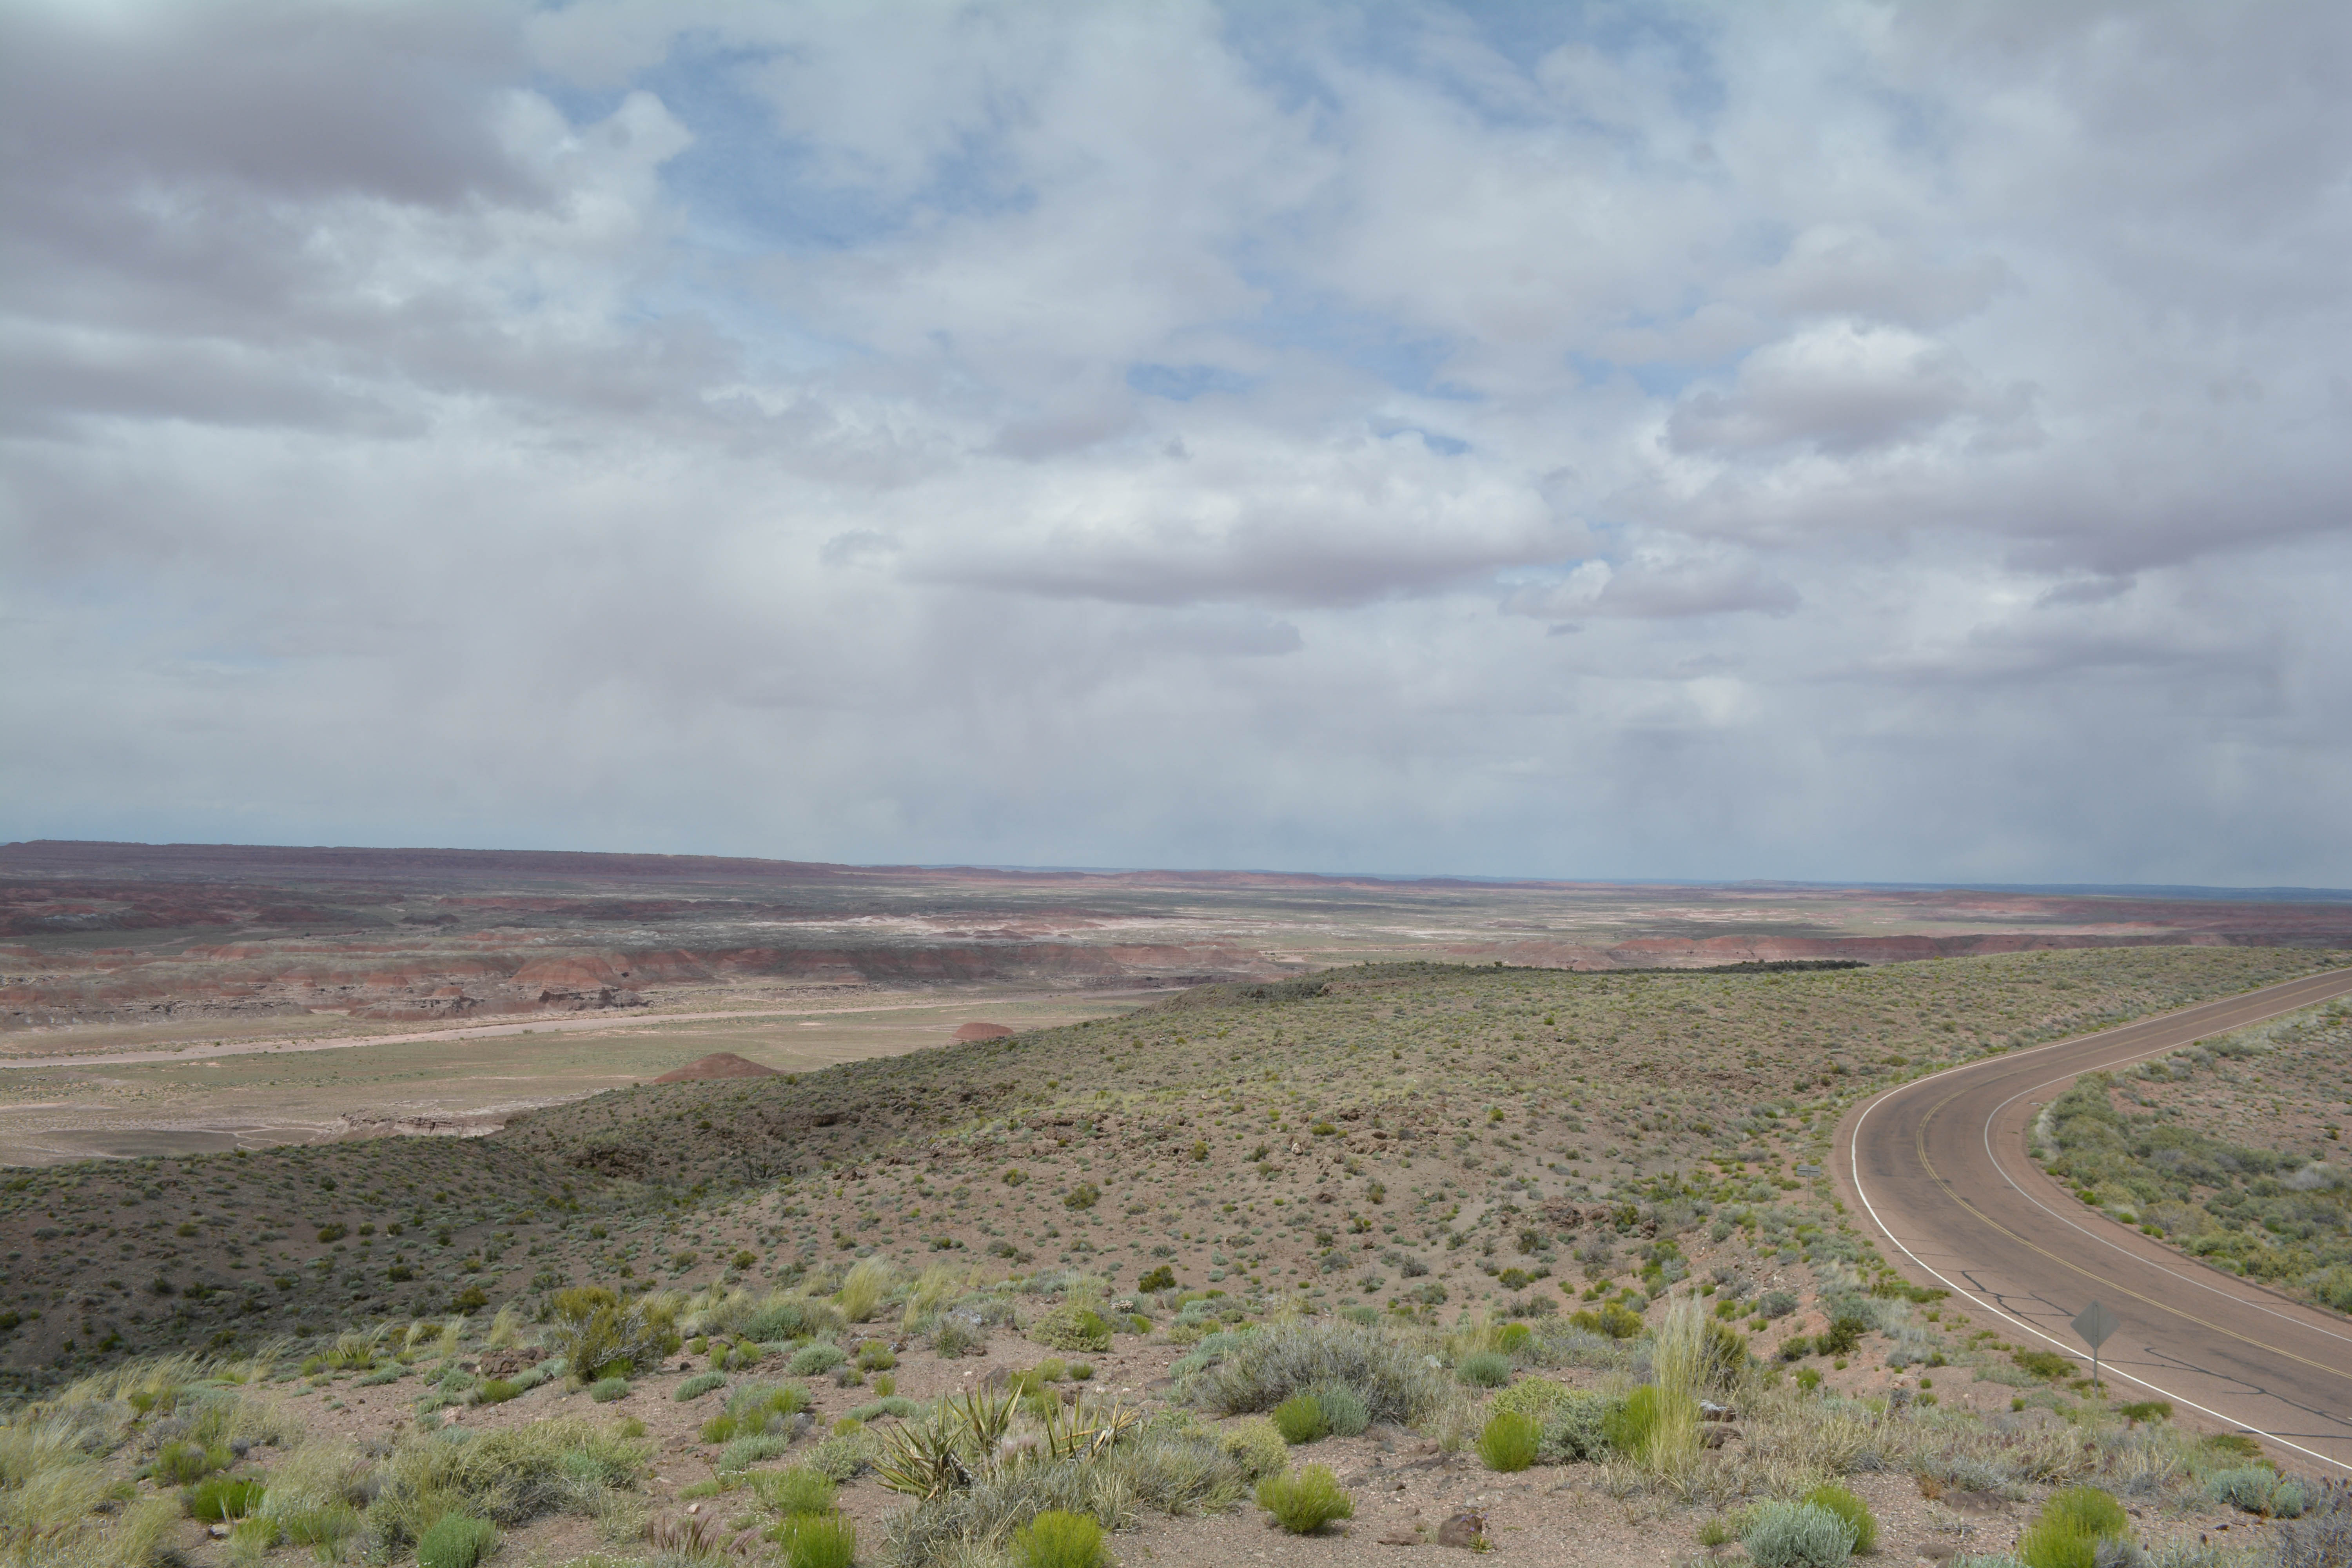
landscape, sea, coast, horizon, cloud, sky, field, prairie, hill, soil, terrain, plain, grassland, badlands, wetland, plateau, marccooper, painteddesert, petrifiedforest, route66, holbrook, arizonalandscape, habitat, ecosystem, steppe, rural area, landform, natural environment, geographical feature